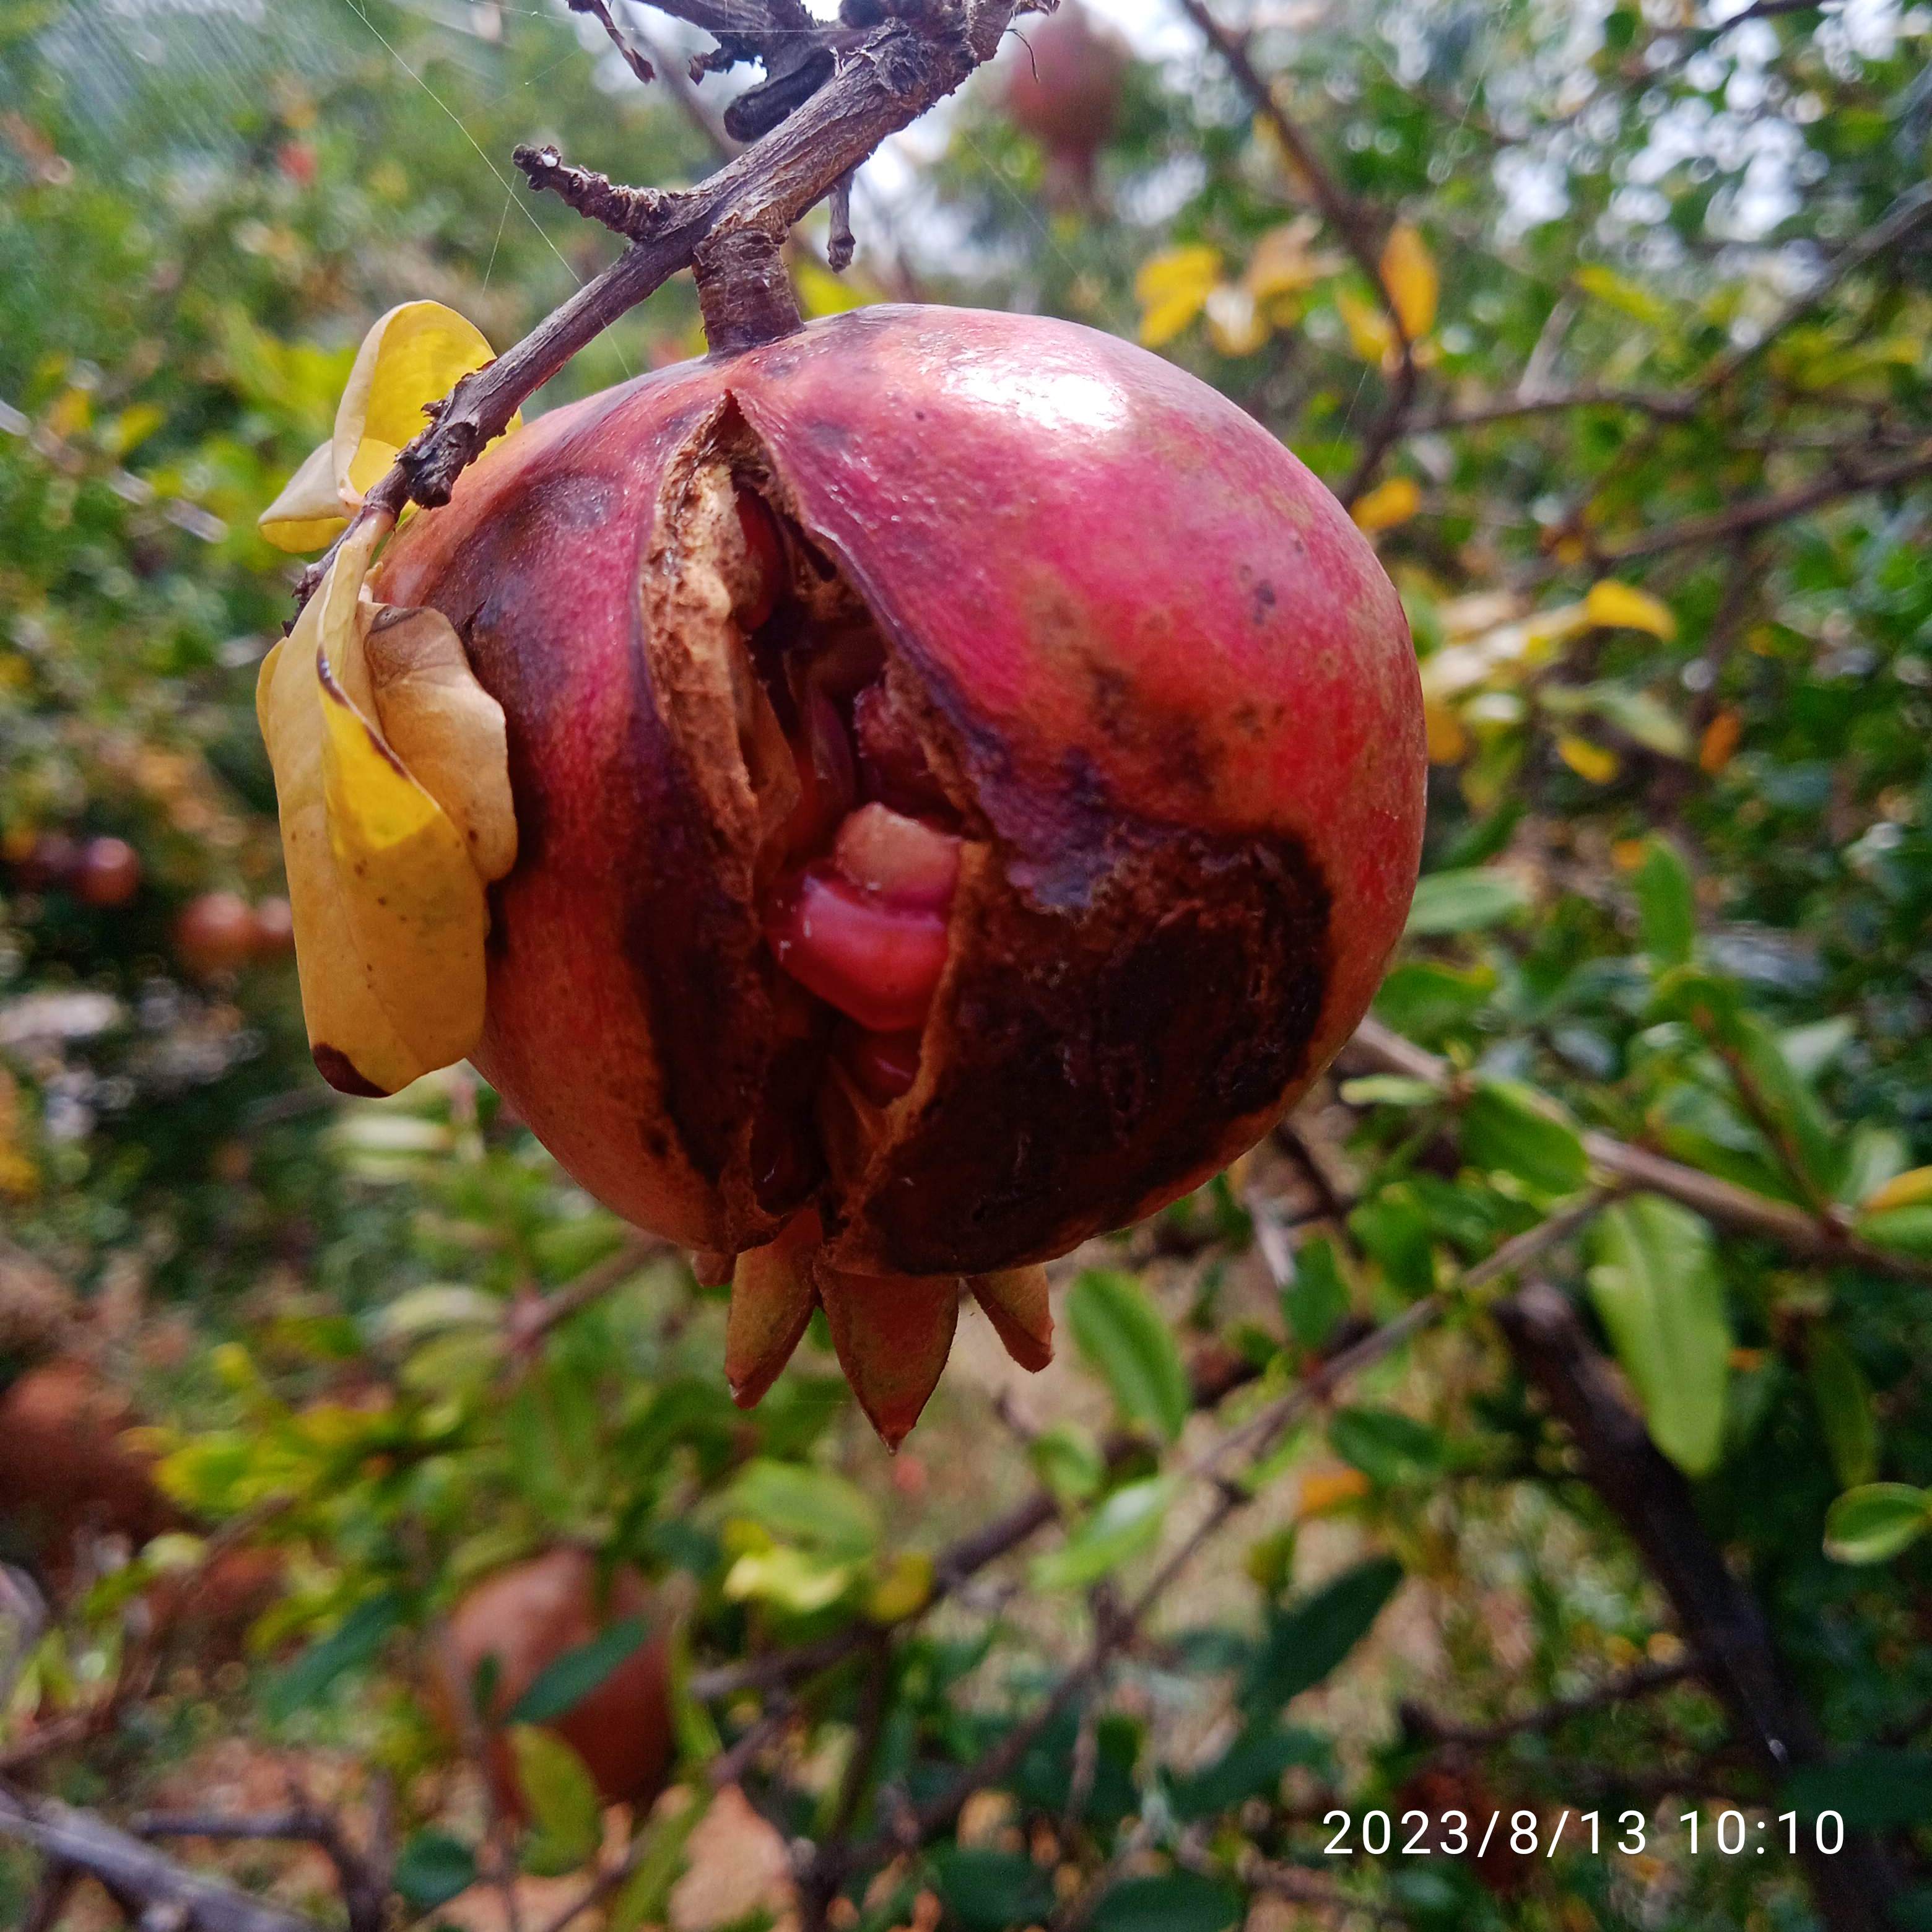
Label: Bacterial_Blight